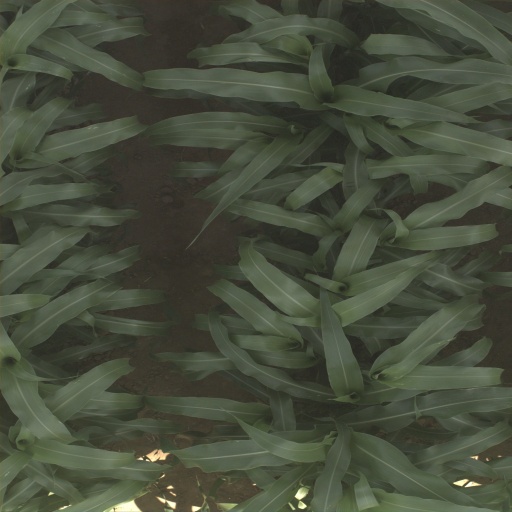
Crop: sorghum